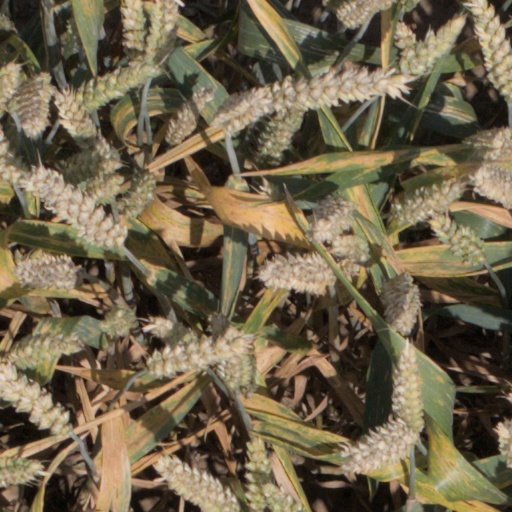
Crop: wheat